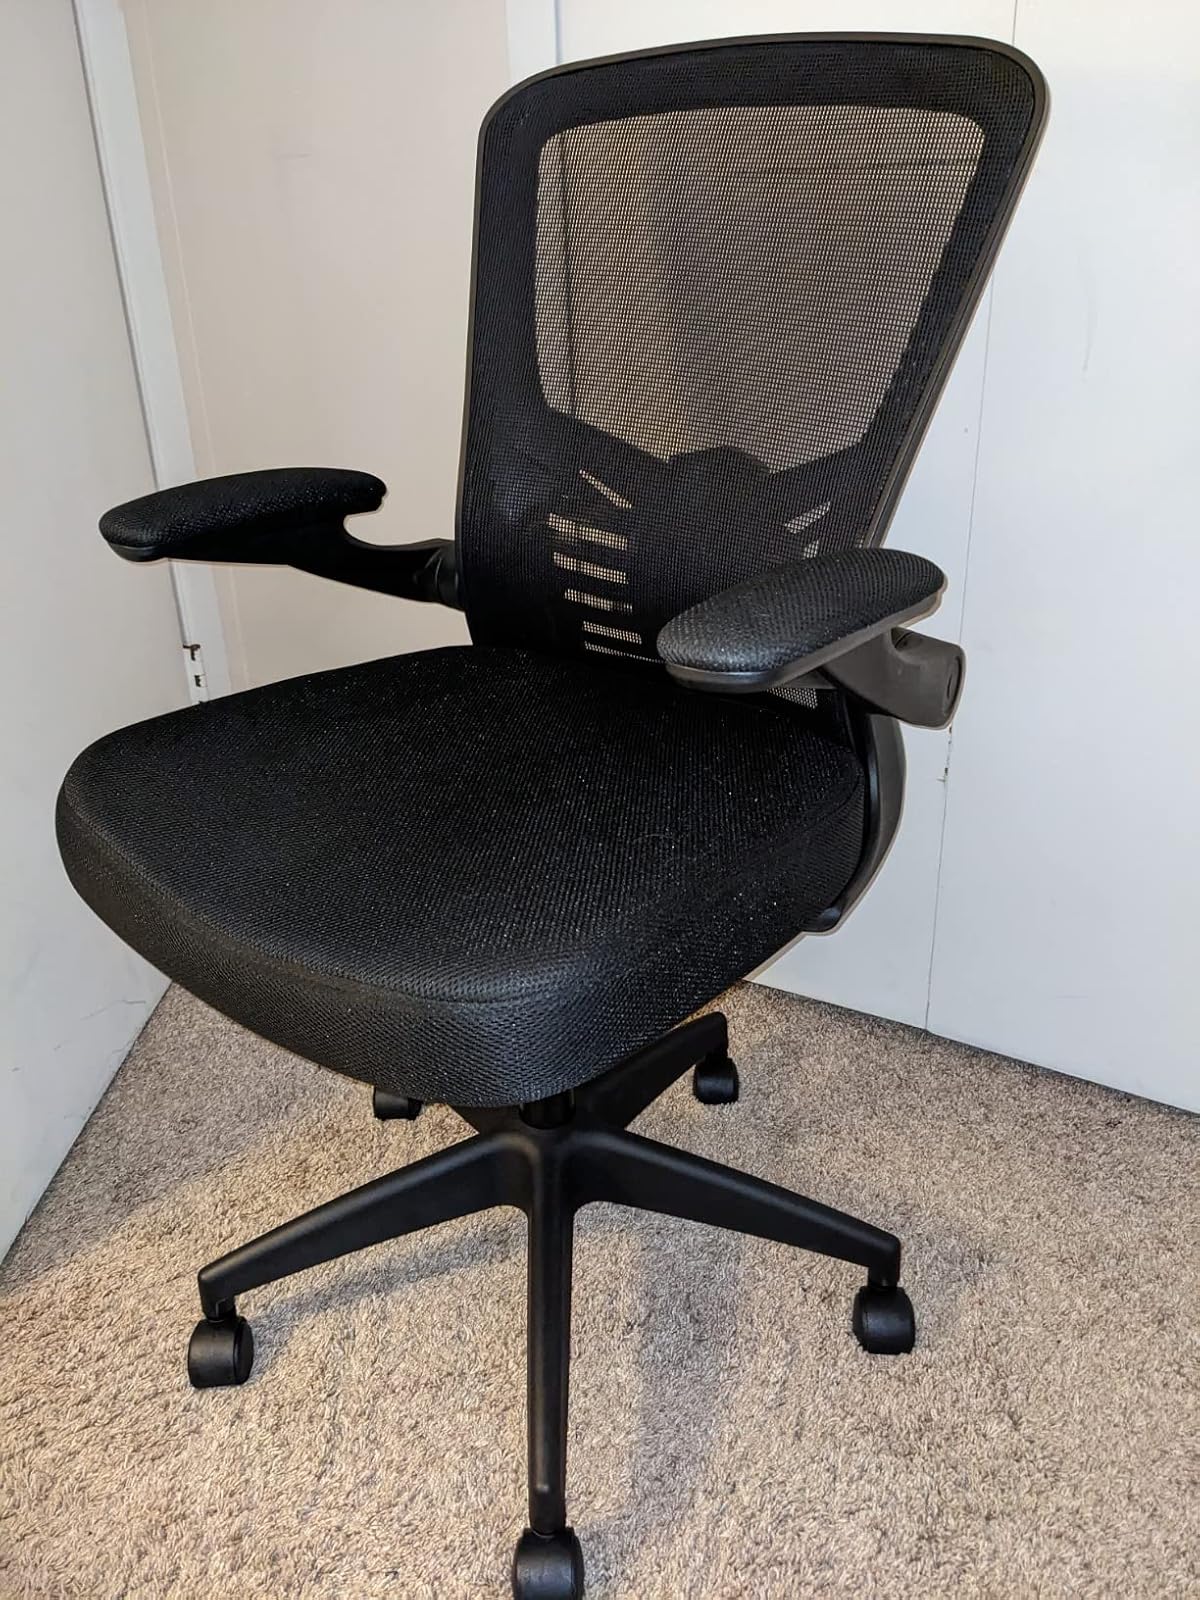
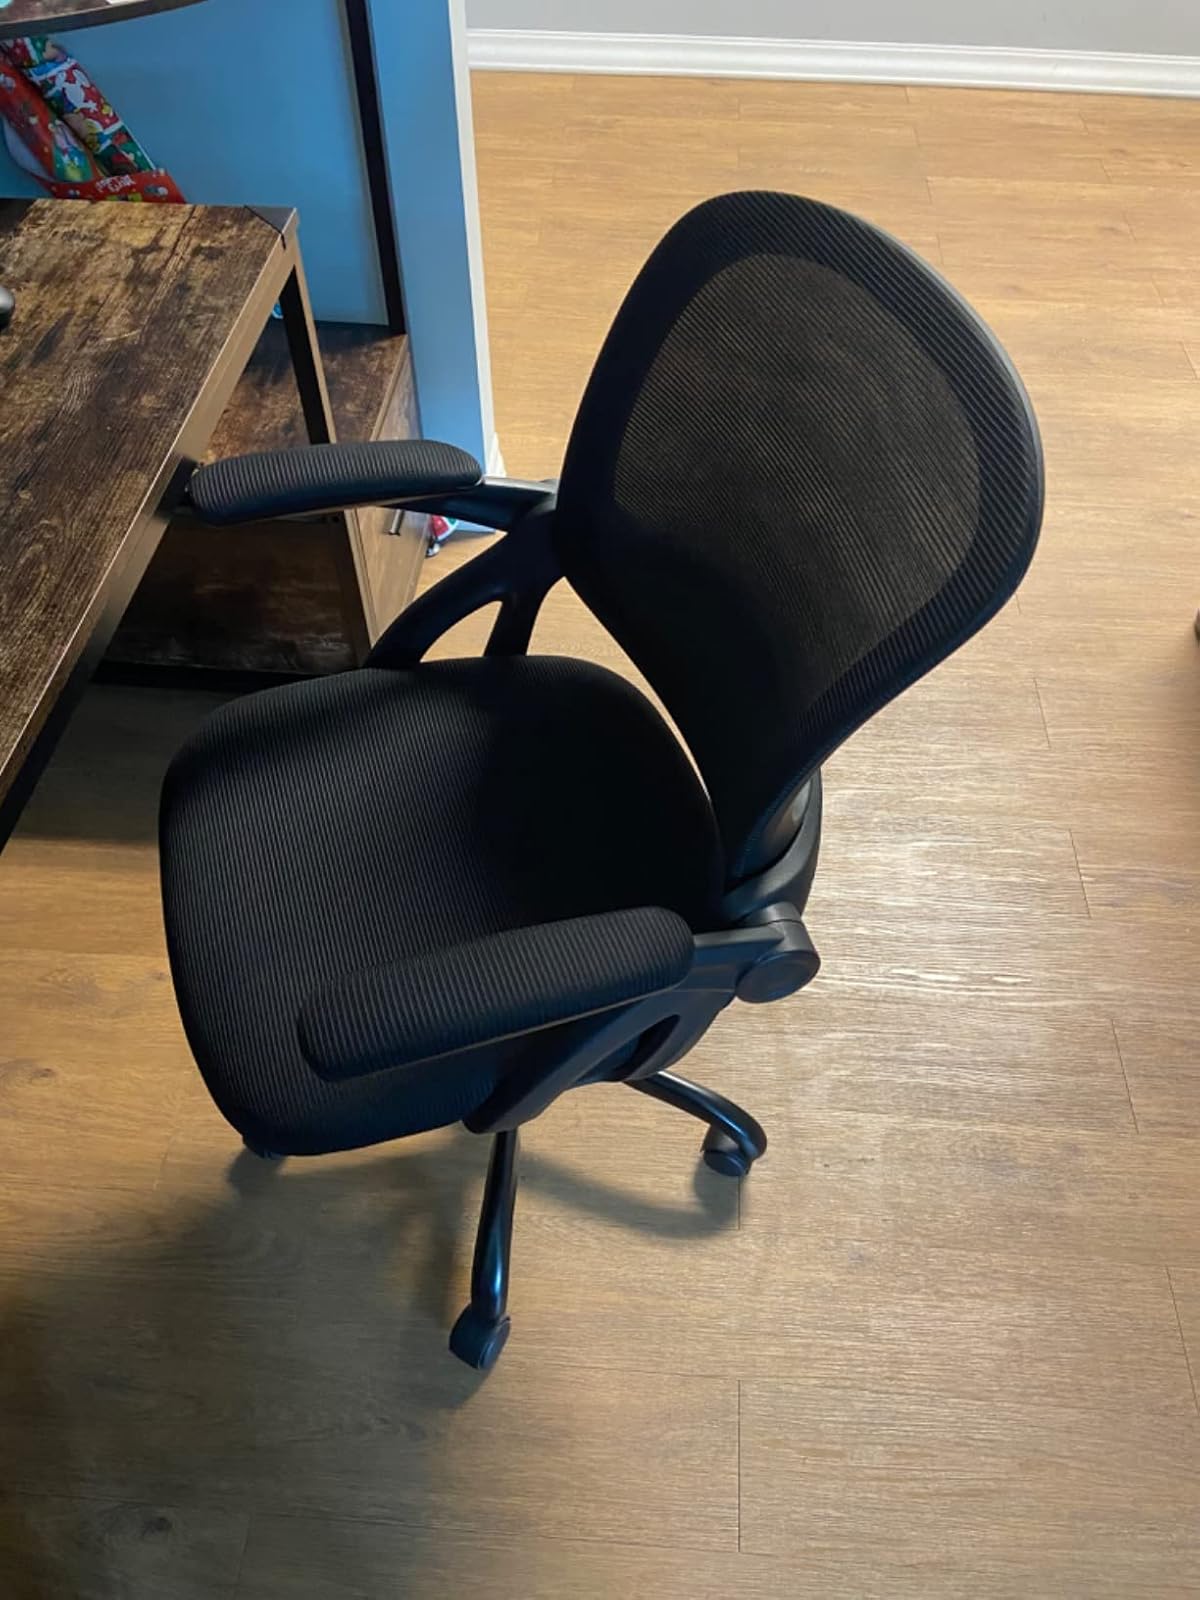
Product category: items_chair
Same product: no